Maria Shirinkina

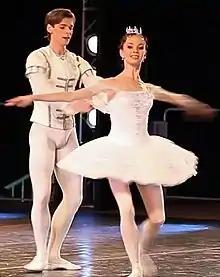
Shirinkina (right) with Vladimir Shklyarov at the Ravello Festival in "The Sleeping Beauty", 2013

Maria Shirinkina (Russian: Мария Ширинкина, born 18 April 1987) is a Russian ballerina, who is a first soloist of the Mariinsky Ballet and a guest principal dancer of the Bayerisches Staatsballett.